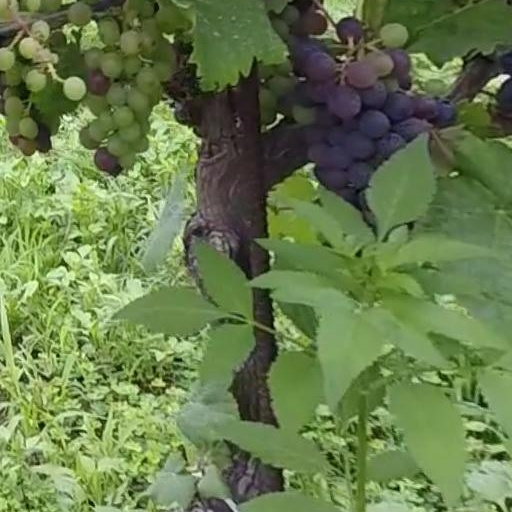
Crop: grape